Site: brandenburg
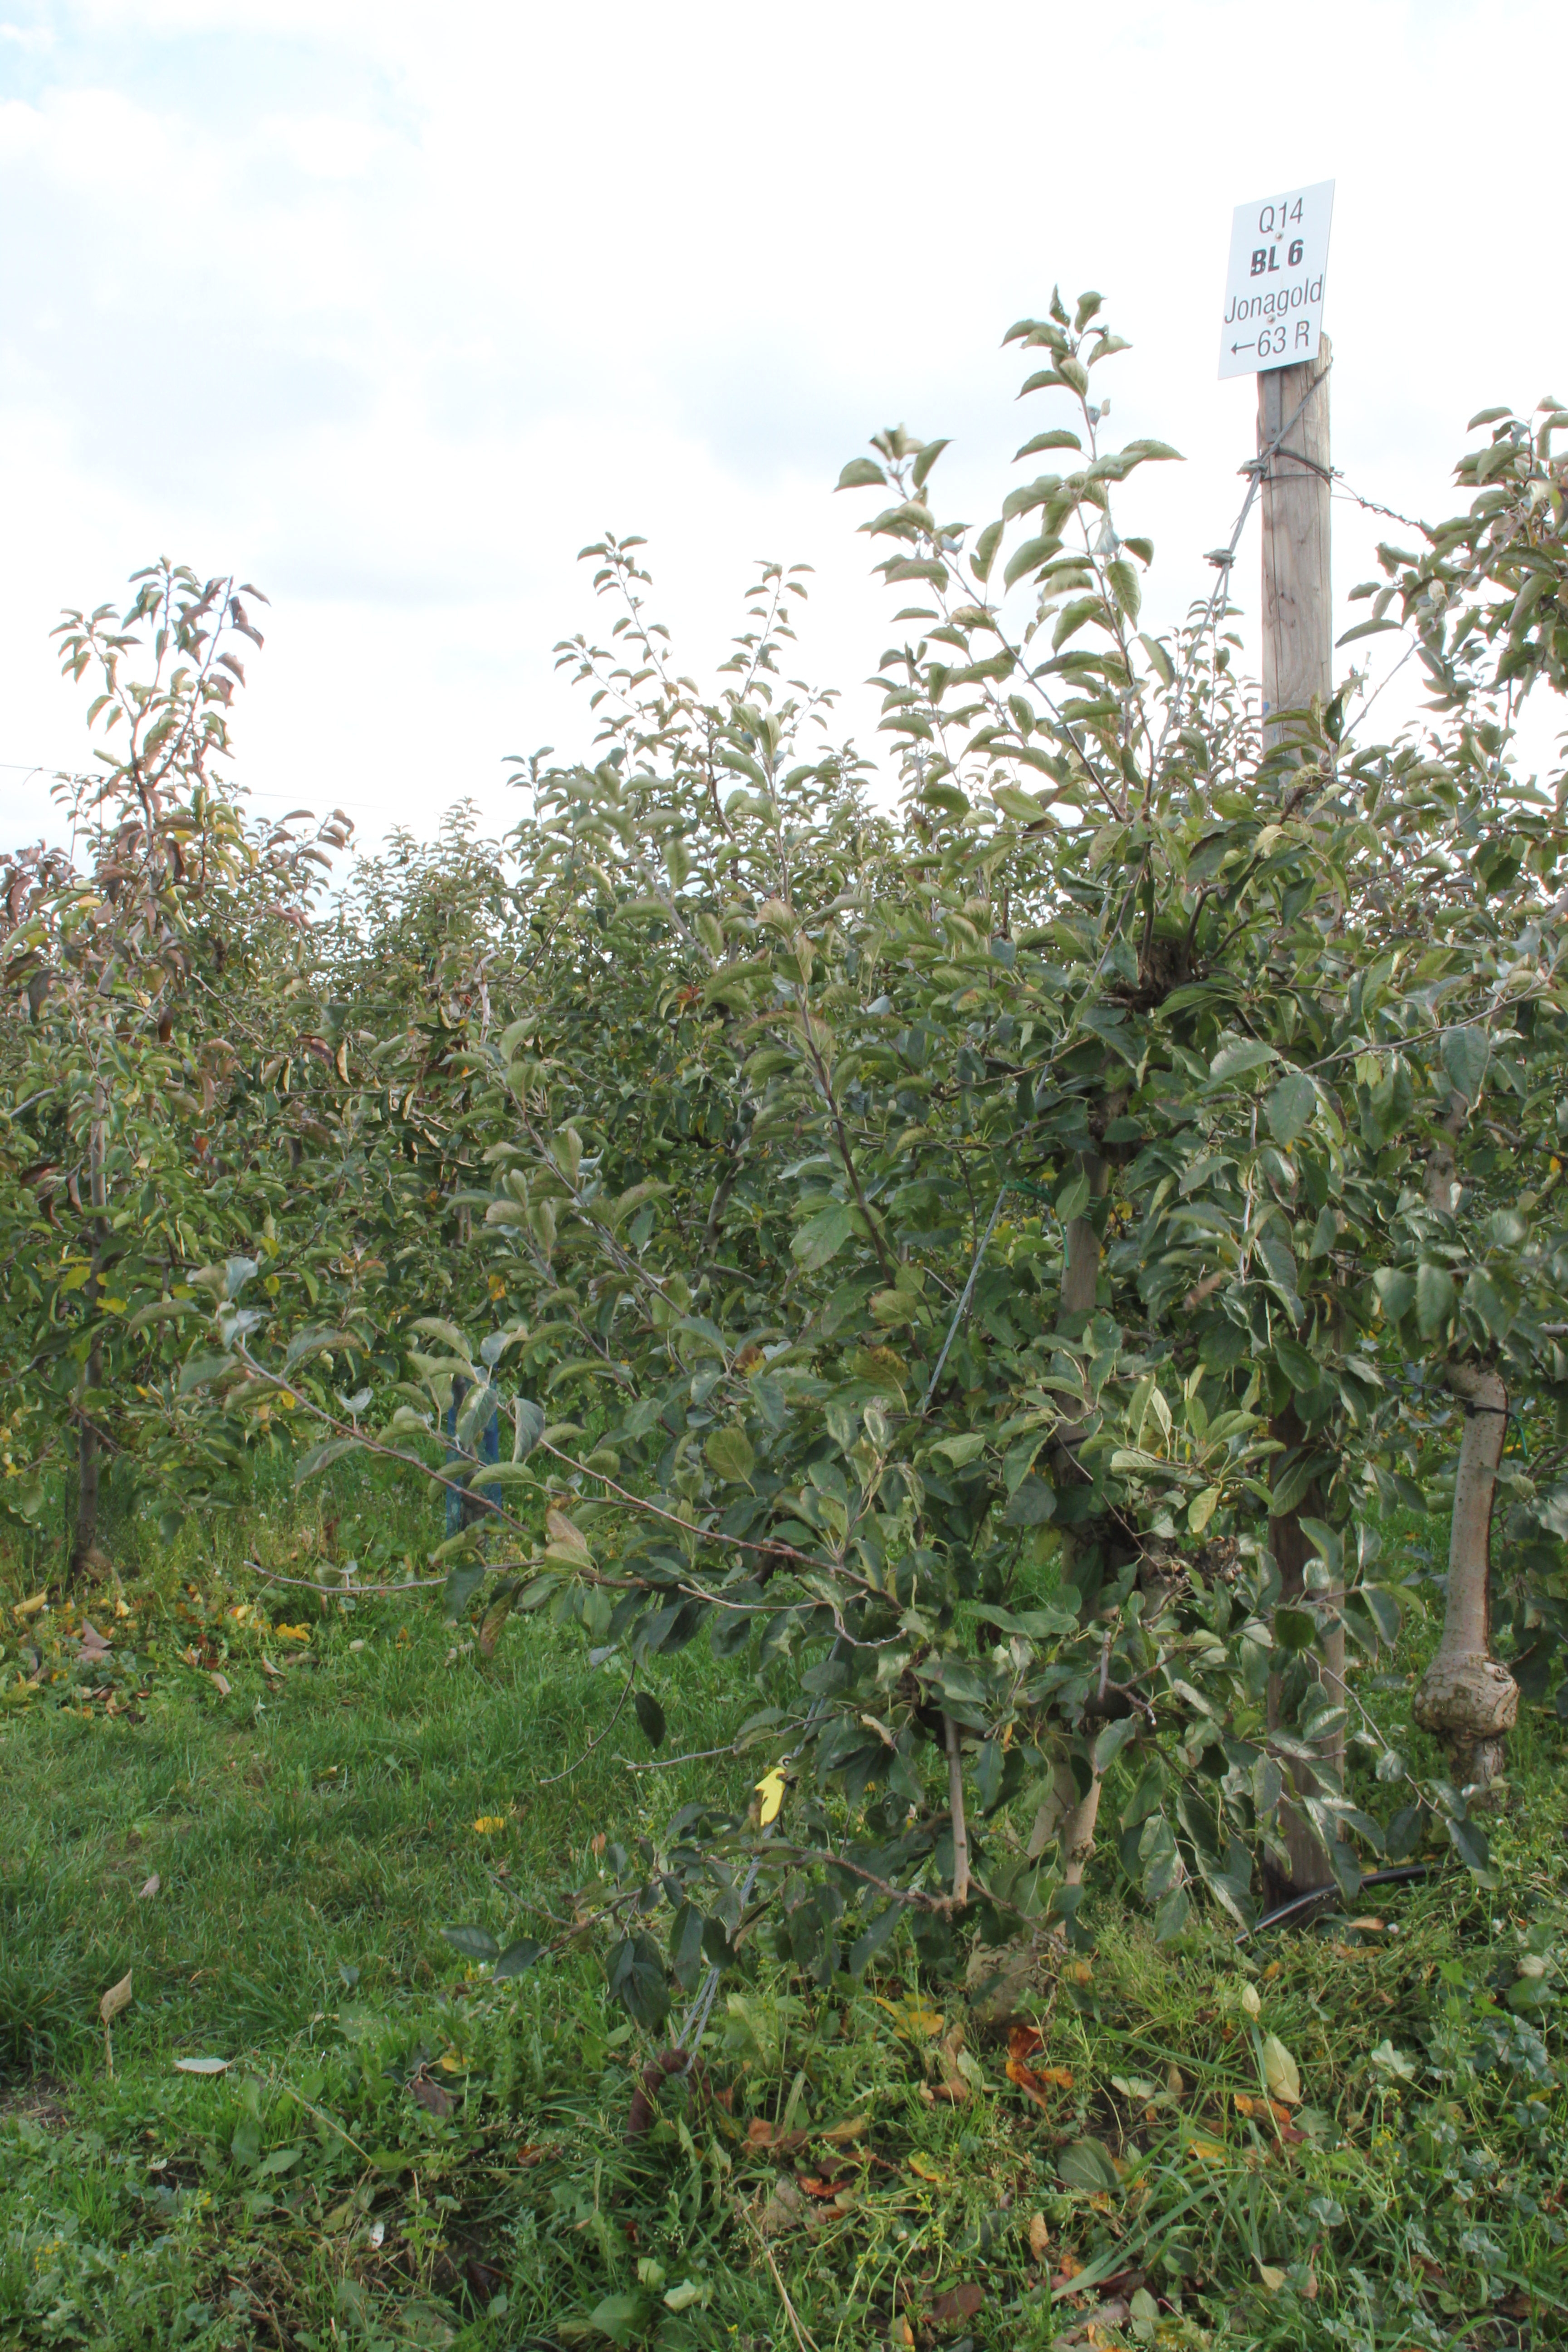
Growth stage (BBCH 91): Senescence, beginning of dormancy